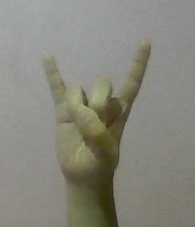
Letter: la